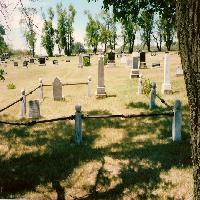
Weather: sun or clear